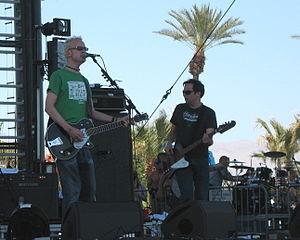
Fountains of Wayne est un groupe de rock indépendant américain, originaire de New York. Leur style musical est à forte tendance power pop, à ranger entre Weezer et Nada Surf. Ils sont récompensés en 2003 pour la chanson Stacy's Mom, extraite de Welcome Interstate Managers, qui figure depuis parmi leurs plus connues au même titre que Hey Julie ou Mexican Wine. Ils comptent cinq albums studio, le dernier étant paru en 2011, plus un double-disque compilant des morceaux non parus et diverses faces-B, Out-of-State Plates.